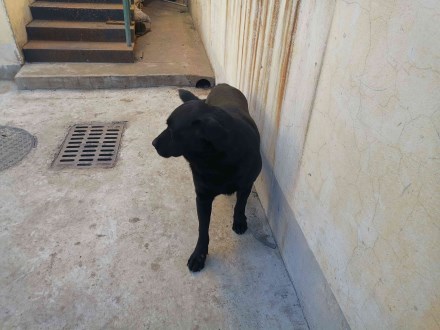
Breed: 3580-n000122-Labrador_retriever